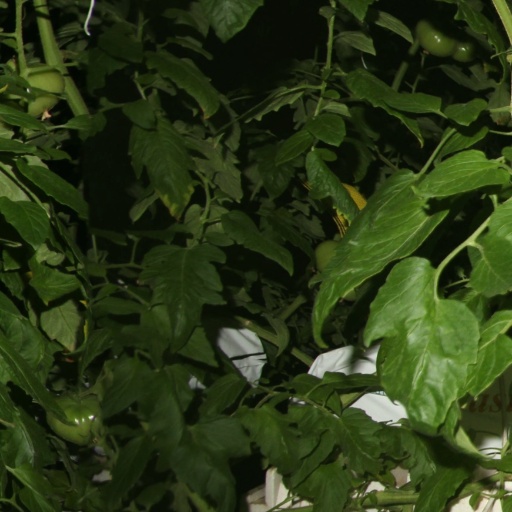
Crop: tomato